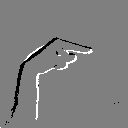
ASL letter: g